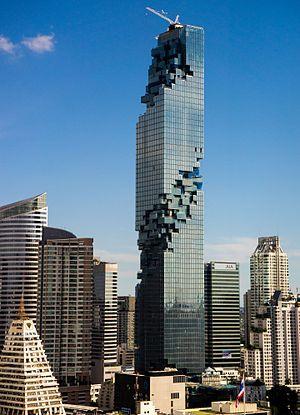
La liste des plus hautes constructions de Thaïlande ci-dessous répertorie les constructions ayant la plus grande hauteur sur le territoire de la Thaïlande:
Le MahaNakhon est un gratte-ciel de 314,2 mètres construit en 2016 à Bangkok. Il se trouve à proximité de la station Chong Nonsi du SkyTrain de Bangkok sur la ligne Silom.